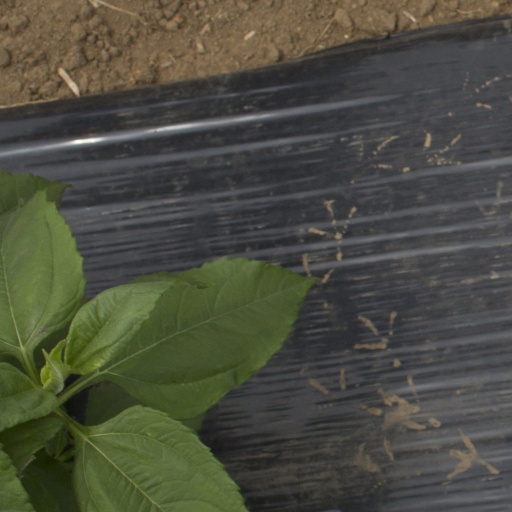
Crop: Jerusalem artichoke